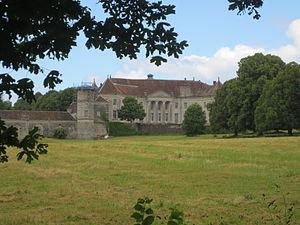
Château de Moncley
Émagny est une commune française située dans le département du Doubs en région Bourgogne-Franche-Comté. Les habitants se nomment les Émagnynais et Émagnynaises.